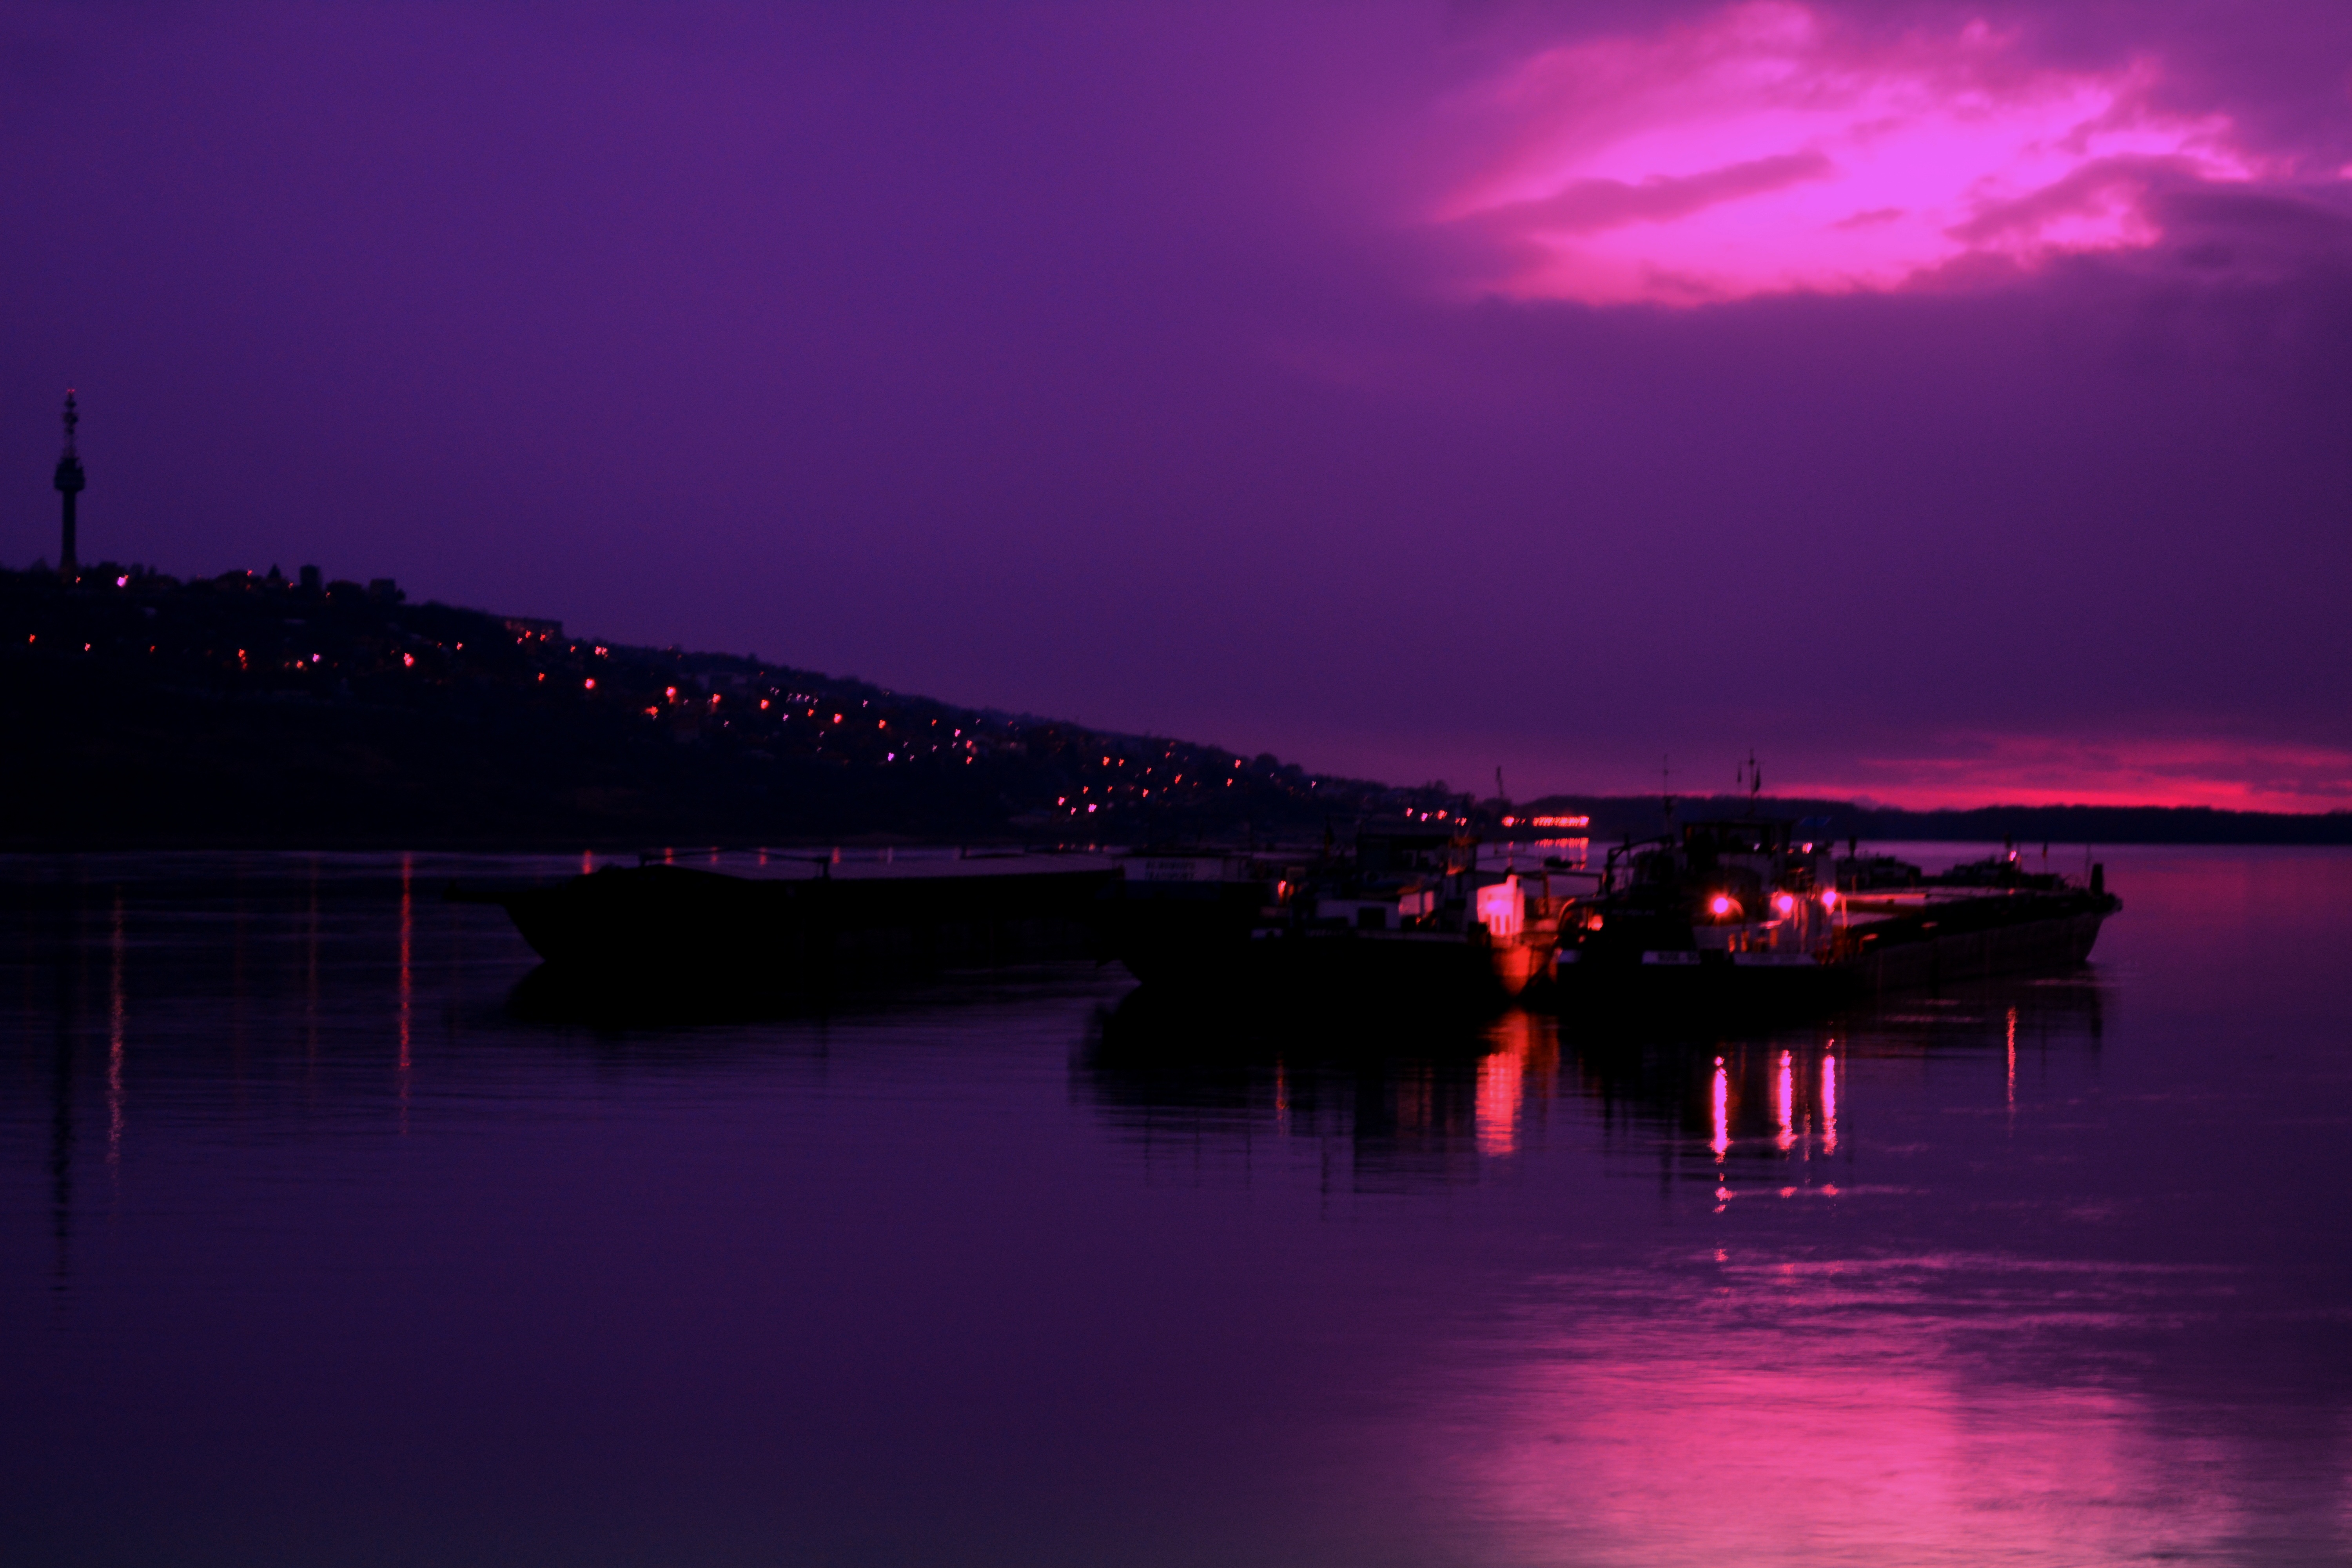
sea, horizon, cloud, sunrise, sunset, night, morning, dawn, dusk, evening, reflection, darkness, port, steamer, afterglow, oltenita, the danube